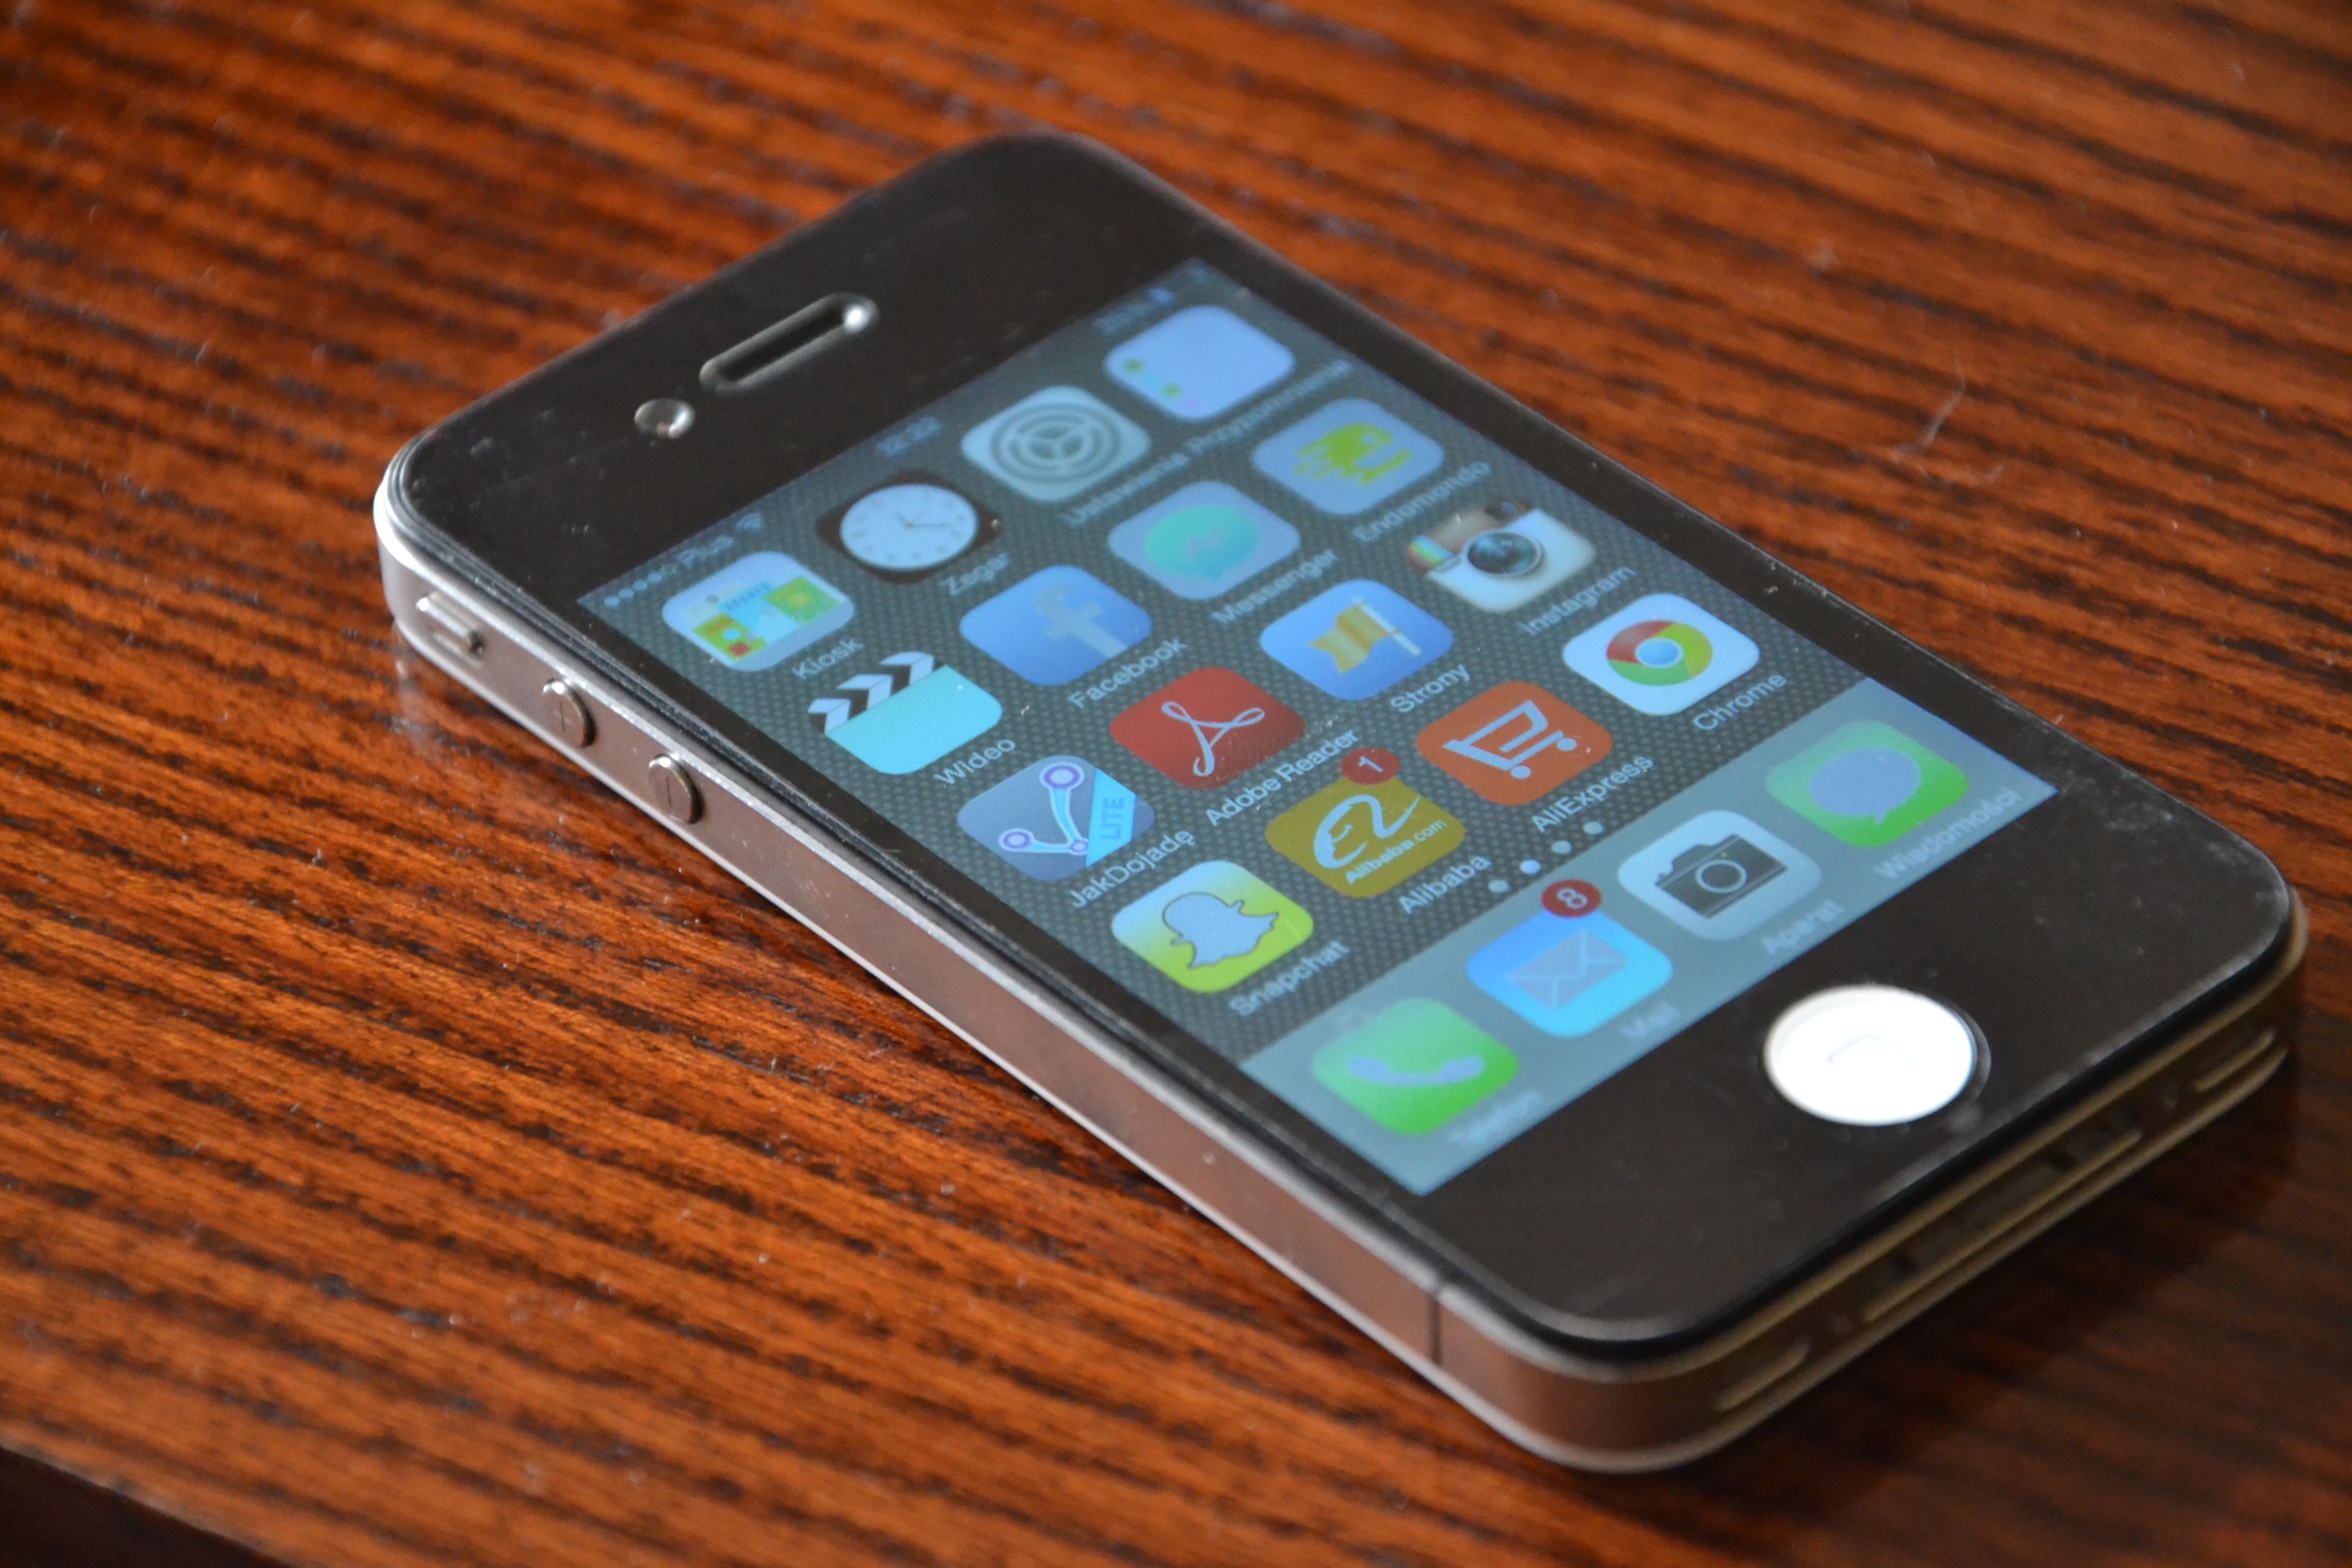
iphone, smartphone, technology, phone, telephone, gadget, black, mobile phone, electronics, call, cell, electronic equipment, cellular phone, iphone 4, electronic device, portable communications device, communication device, feature phone, smarphone